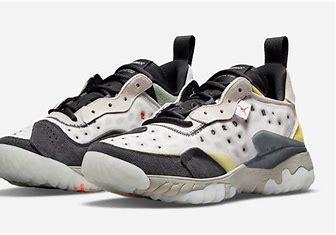
Brand: Jordan
Model: Delta 2